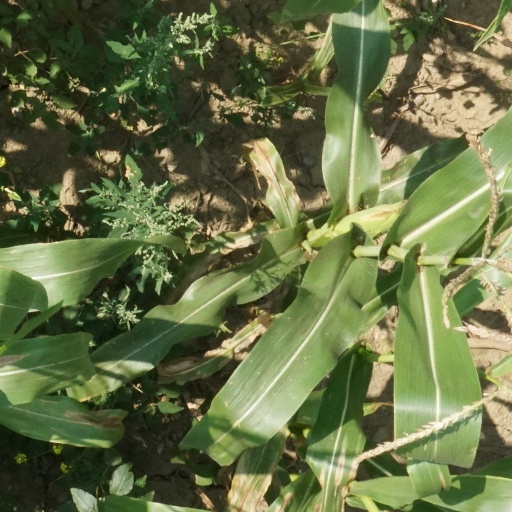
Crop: maize; corn